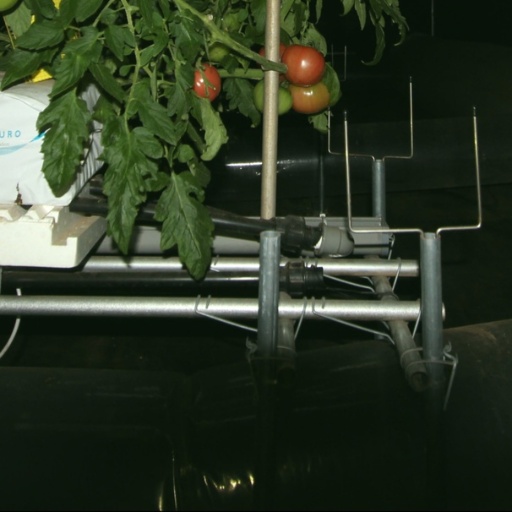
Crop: tomato